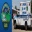
Label: ambulance